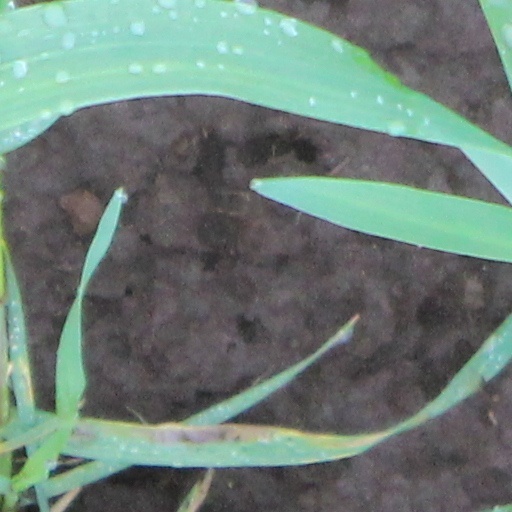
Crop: wheat